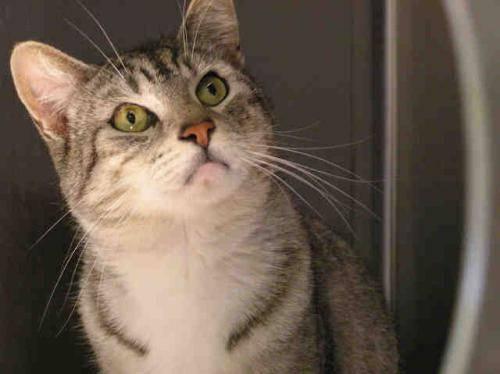
cat